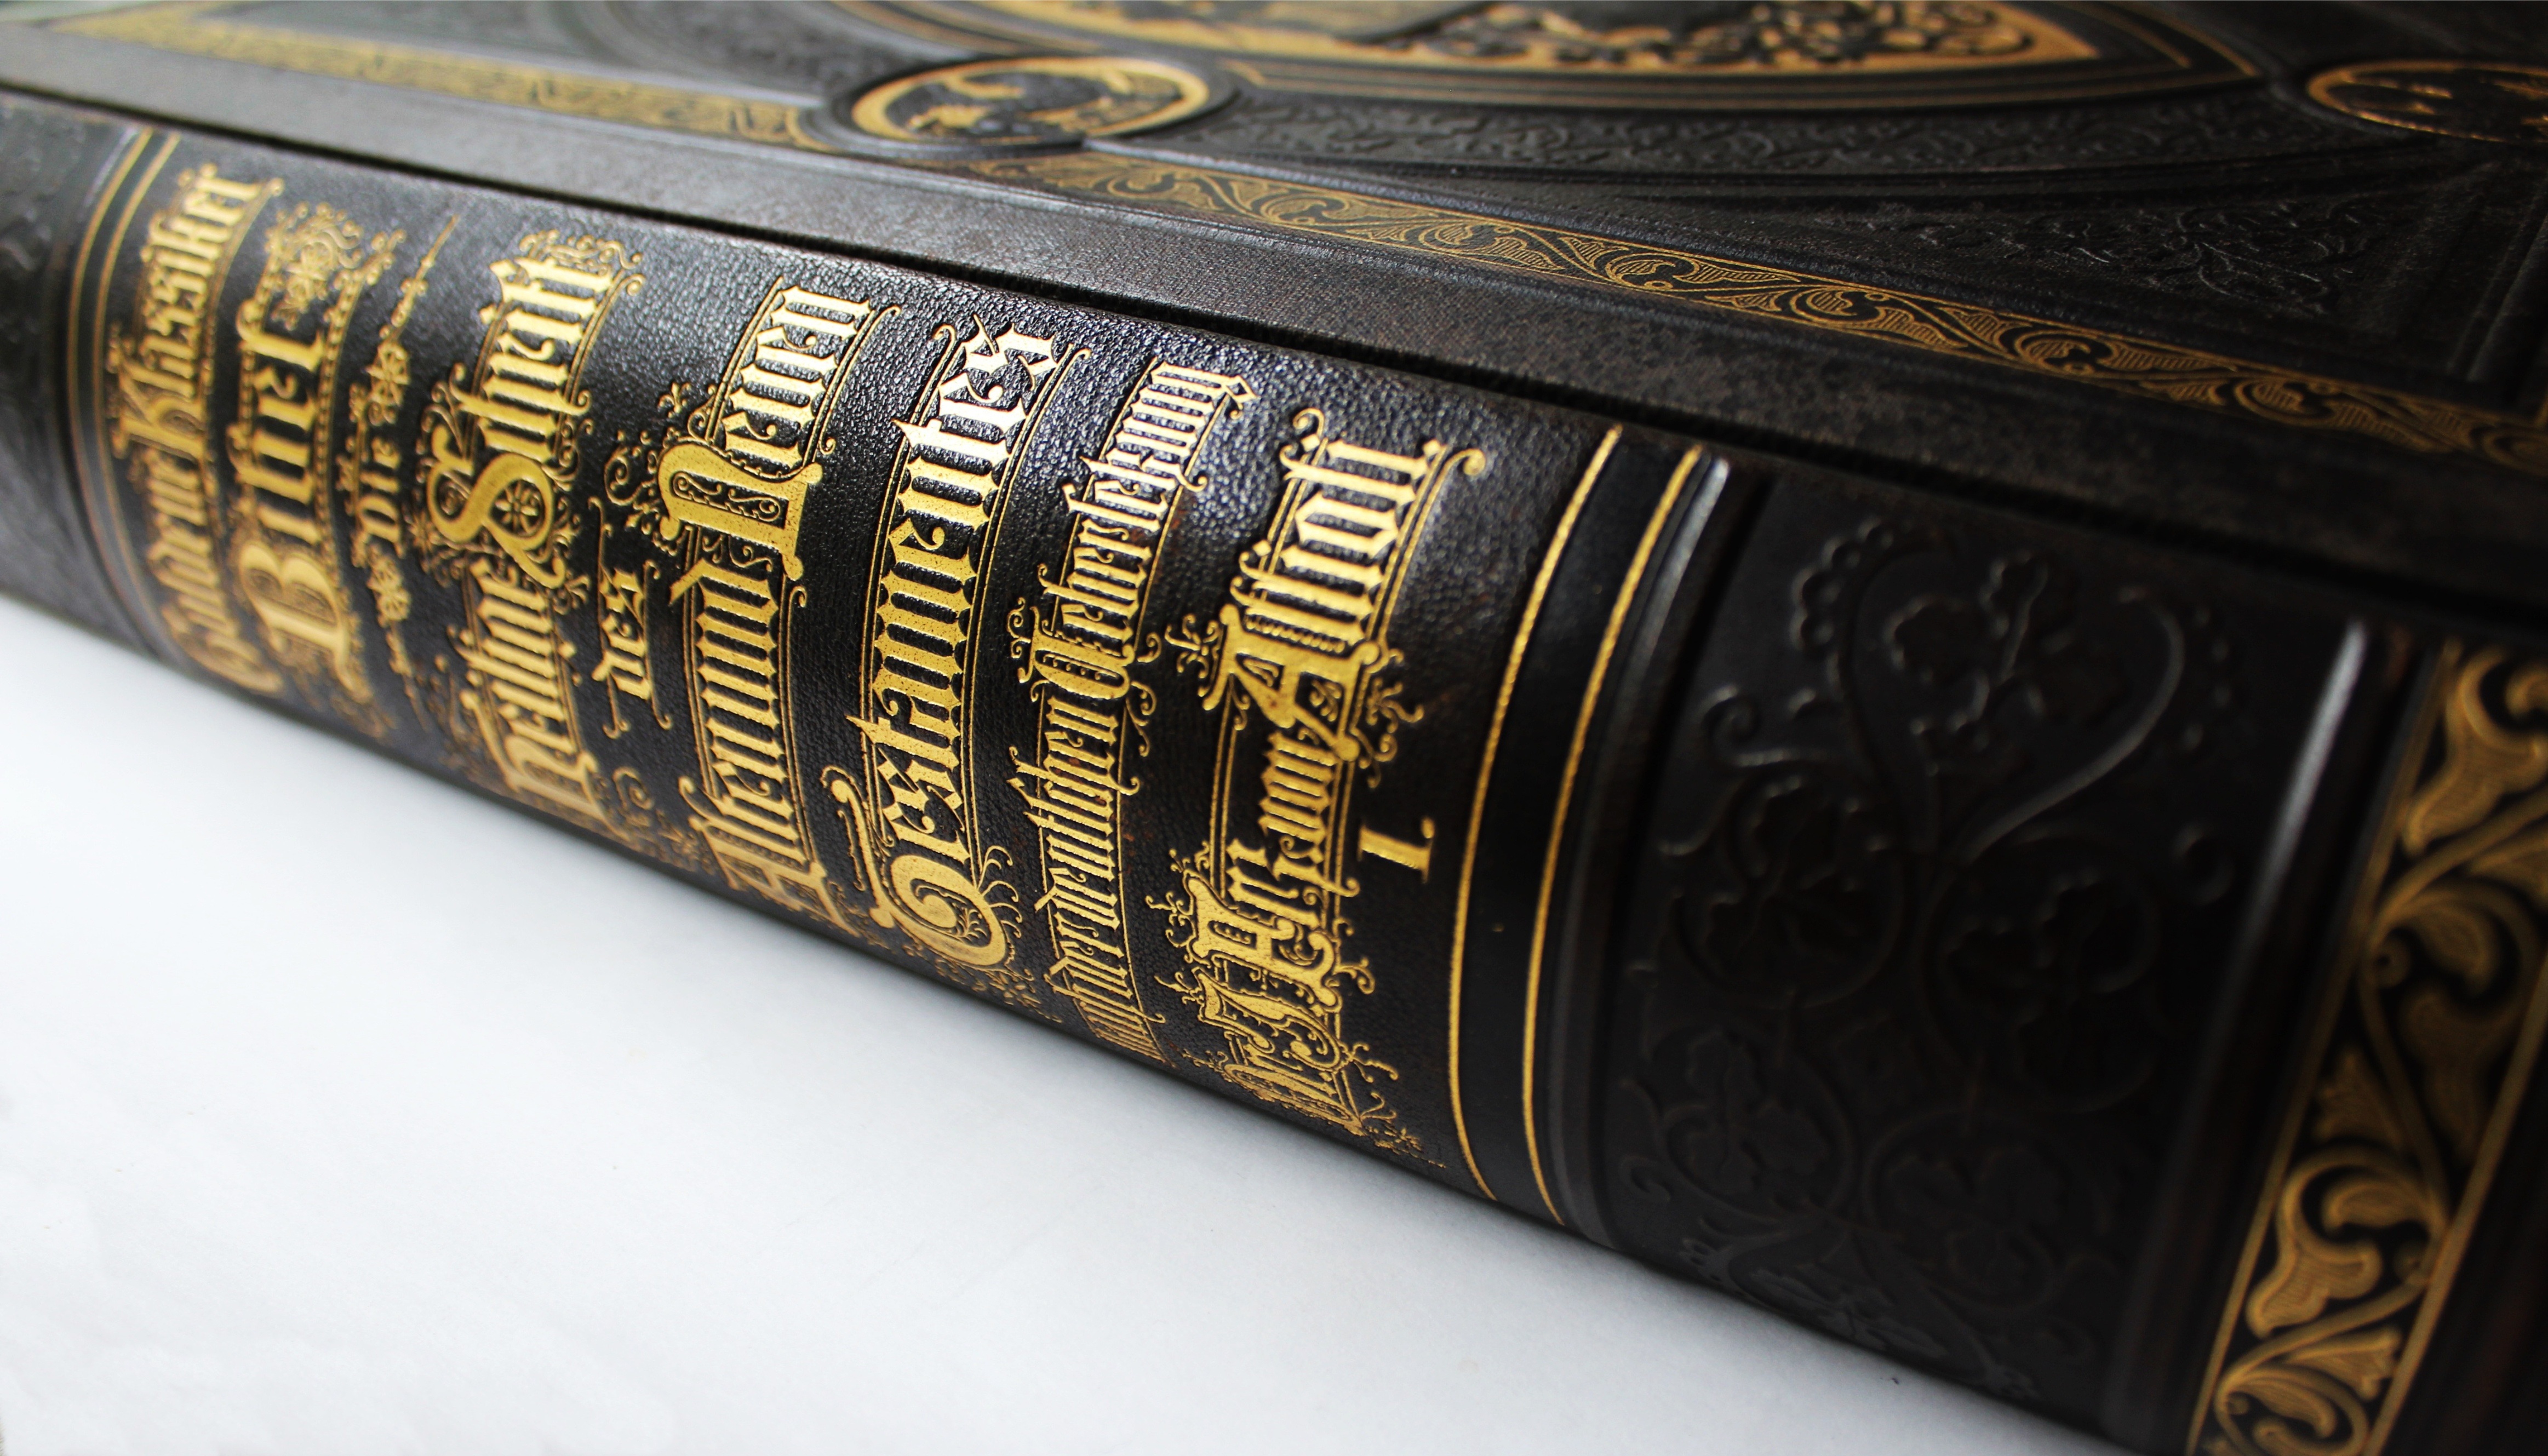
read, leather, antique, old, religion, bible, spine, brand, christianity, historically, holy scripture, antiquarian, gold font, leather back